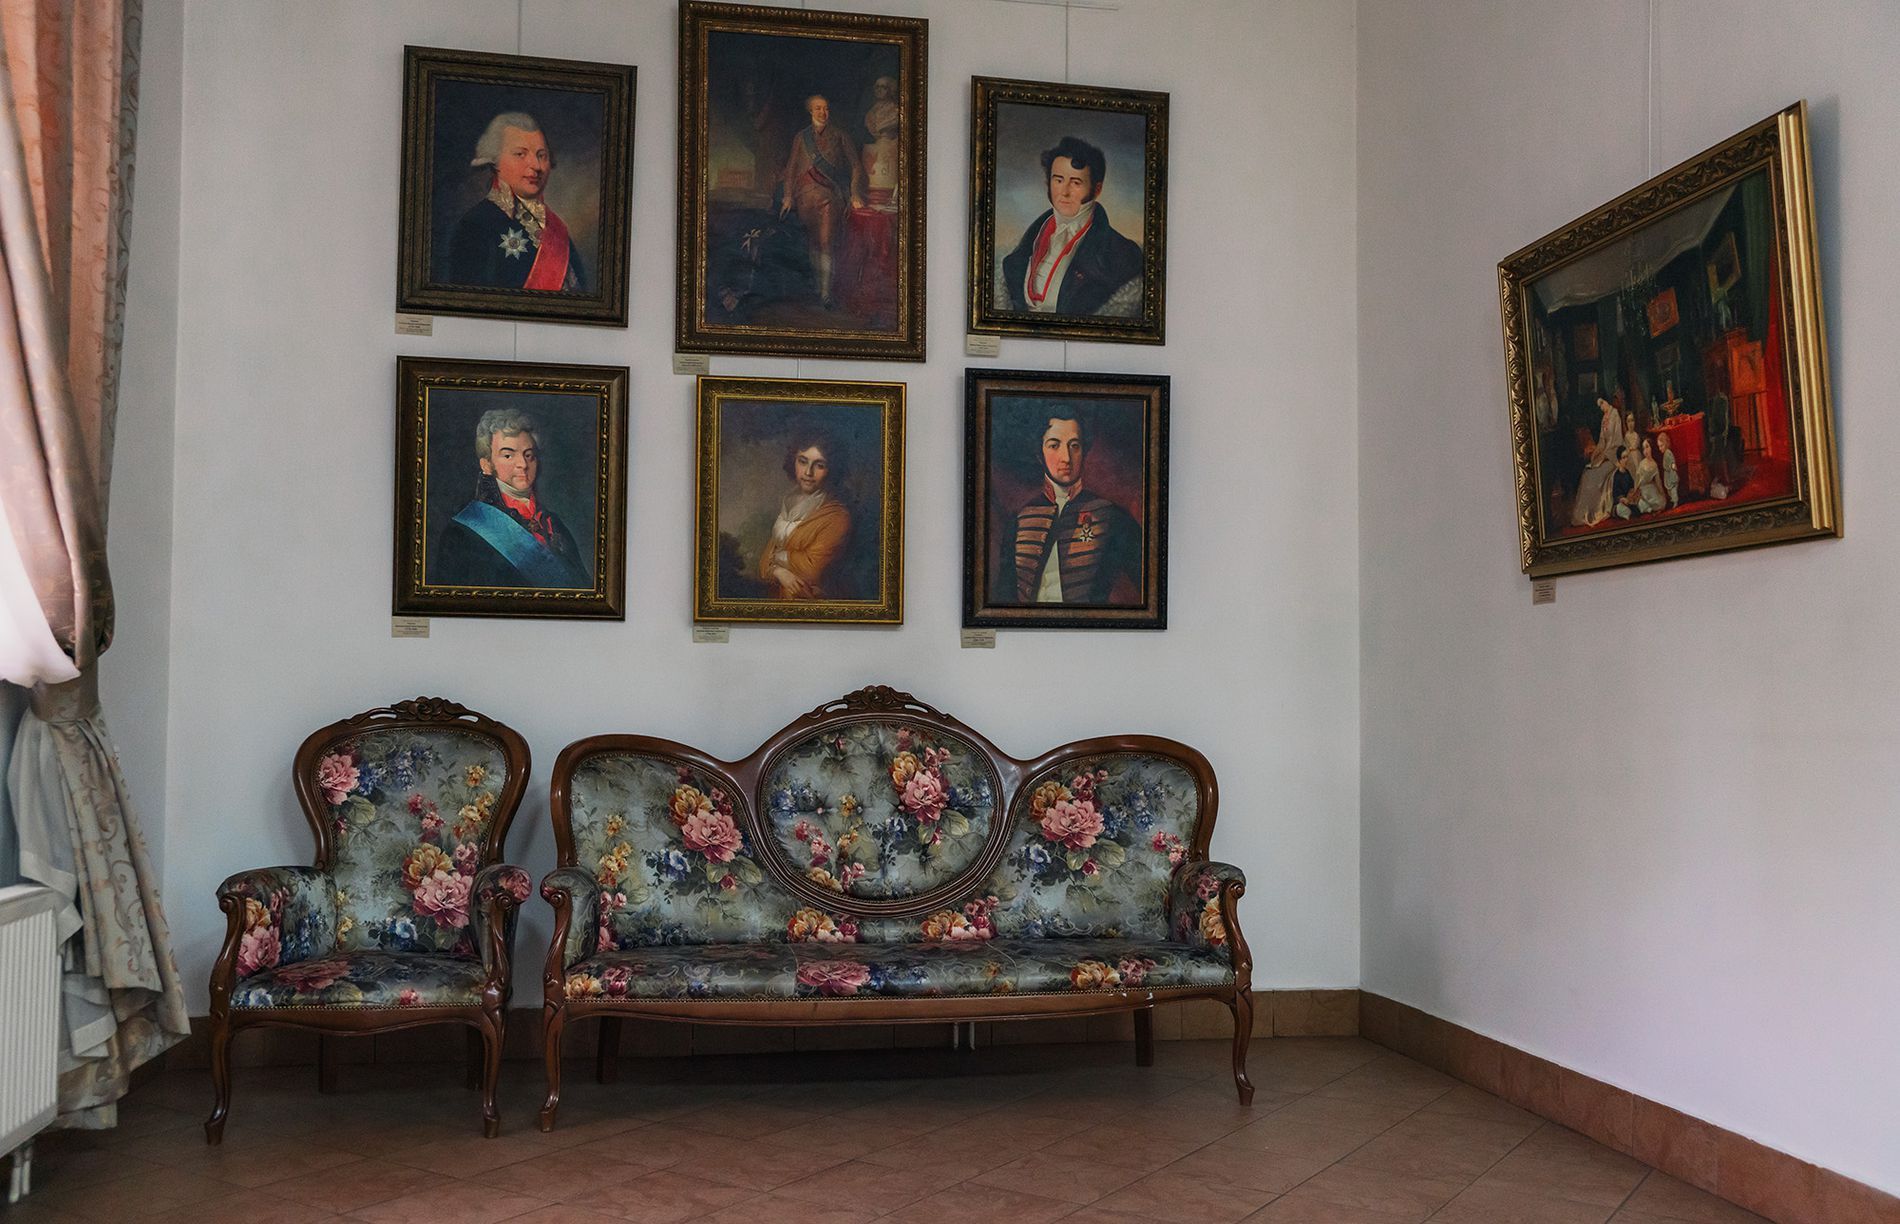
A vintage Room , Portraits and Classic Furniture
The image shows a vintage room with classic floral furniture and a collection of historical portraits with wooden frames hanging on the walls.
This image is captured using a wide-angle shot, slightly tilted, showcasing the entire corner of the room, which has classic floral furniture and a collection of historical portraits with wooden frames hanging on the walls.
Labels: Architecture, Building, Furniture, Indoors, Living Room, Room, Couch, Art, Painting, Waiting Room, Floor, Flooring, Person, Face, Head, Chair, Interior Design, Reception, Reception Room, Home Decor, Card, Curtain, Heater
Camera: SONY ILCA-99M2
Lens: 24-70mm F2.8 ZA SSM, Carl Zeiss Vario-Sonnar T* 24-70mm F2.8 ZA SSM (SAL2470Z) or Carl Zeiss Vario-Sonnar T* 24-70mm F2.8 ZA SSM II (SAL2470Z2)
Aperture: F2.8
Exposure: 1/160 sec
ISO: 3200
Focal length: 28.0 mm